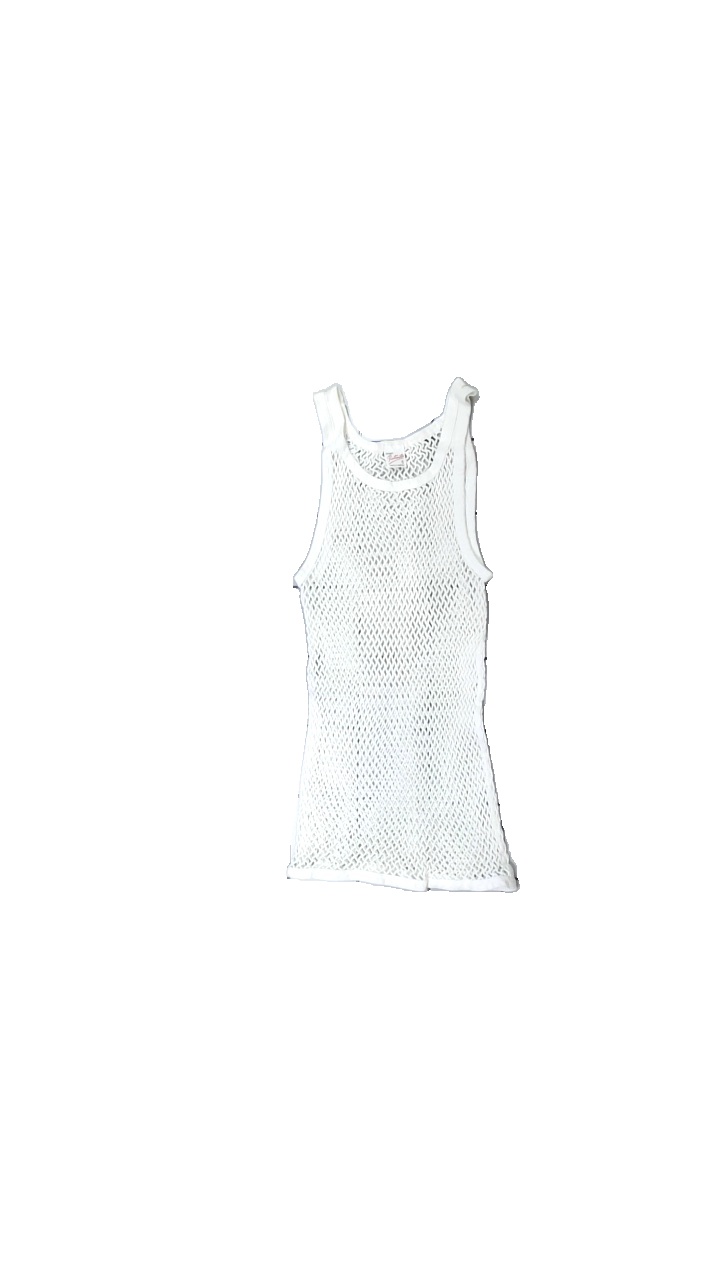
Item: Tank Top (Ladies)
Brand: Resteröds
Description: white net tank top from Resteröds, size 38. Poor condition.
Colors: White
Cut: C-collar
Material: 100% cotton
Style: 80s
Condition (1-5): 3
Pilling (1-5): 5
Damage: Stains around collar
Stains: Major
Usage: Recycle
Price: <50